Palestinians

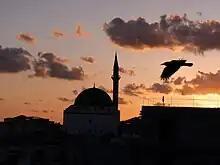
Silhouette of East Jerusalem

In November 1947, the United Nations General Assembly adopted the Partition Plan, which divided the mandate of Palestine into two states: one majority Arab and one majority Jewish. The Palestinian Arabs rejected the plan and attacked Jewish civilian areas and paramilitary targets. Following Israel's declaration of independence in May 1948, five Arab armies (Lebanon, Egypt, Syria, Iraq, and Transjordan) came to the Palestinian Arabs' aid against the newly founded State of Israel.